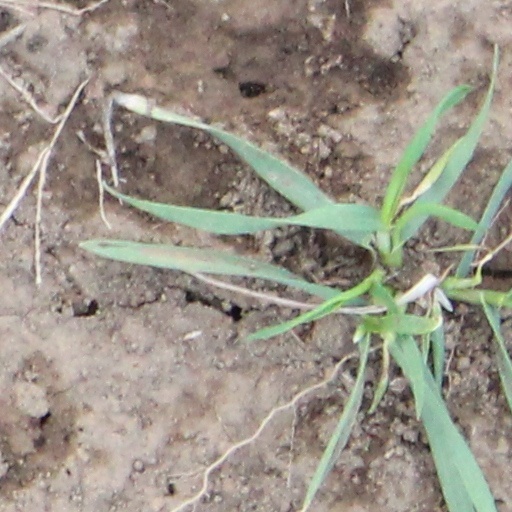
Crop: wheat